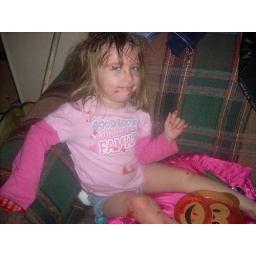
One small cup of Jello turned in this. This turned into nasty bath water. :)